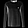
Label: Pullover